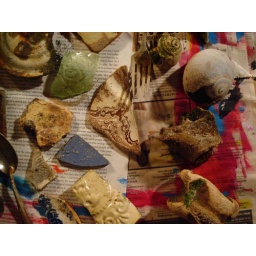
part of the stash from bottle beach in my studio